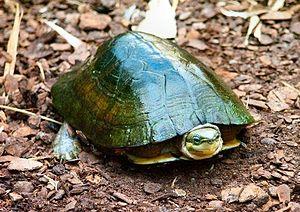
Cuora zhoui est une espèce de tortues de la famille des Geoemydidae.